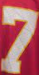
Number: 7